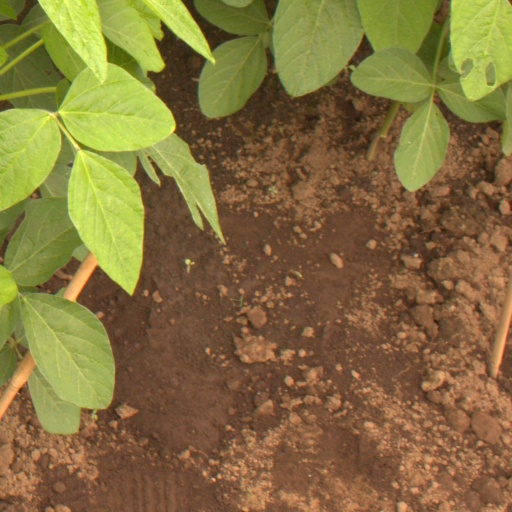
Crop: soybean